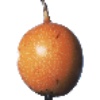
Label: Granadilla 1